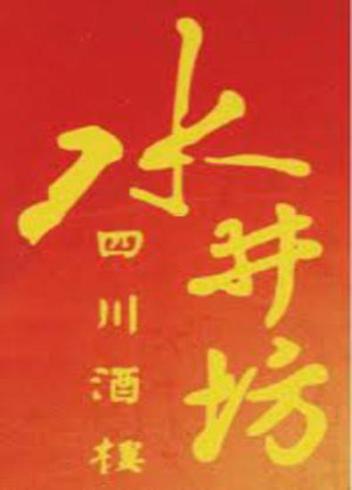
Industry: Food